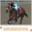
Label: horse